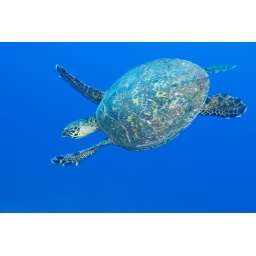
Sea turtle swimming in waters off of San Benedicto, Archipielago Revillagigedo, Mexico.